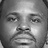
Emotion: neutral